McLaren 720S

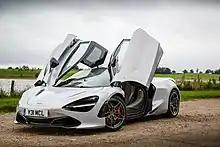
The doors in the open position

The carbon fibre tub used in the 720S' chassis is based on the similar principle of the "MonoCage" unit in the P1 but is lighter than its predecessor. Called the "MonoCage II", the tub allows for dihedral doors with large cutouts for easier entry and exit. It also reduces the size of the pillars of the roof, improving visibility for the driver. The same tub underpins the Senna, Speedtail and the Elva sports cars.